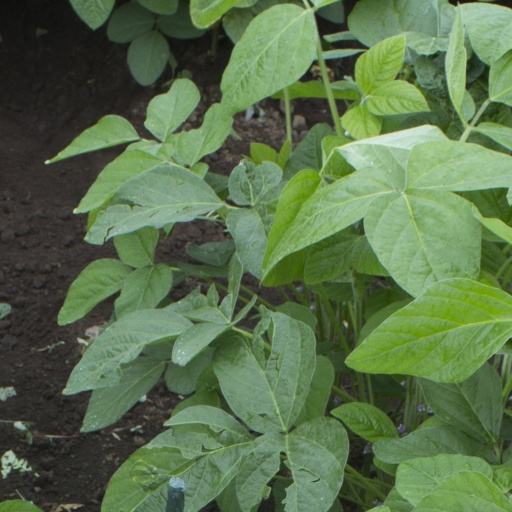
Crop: soybean